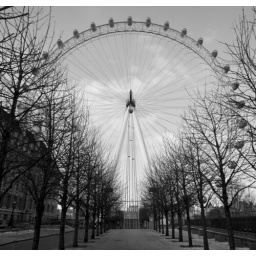
Tried this one in black and white and liked the result. London, 2010